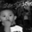
Label: boy